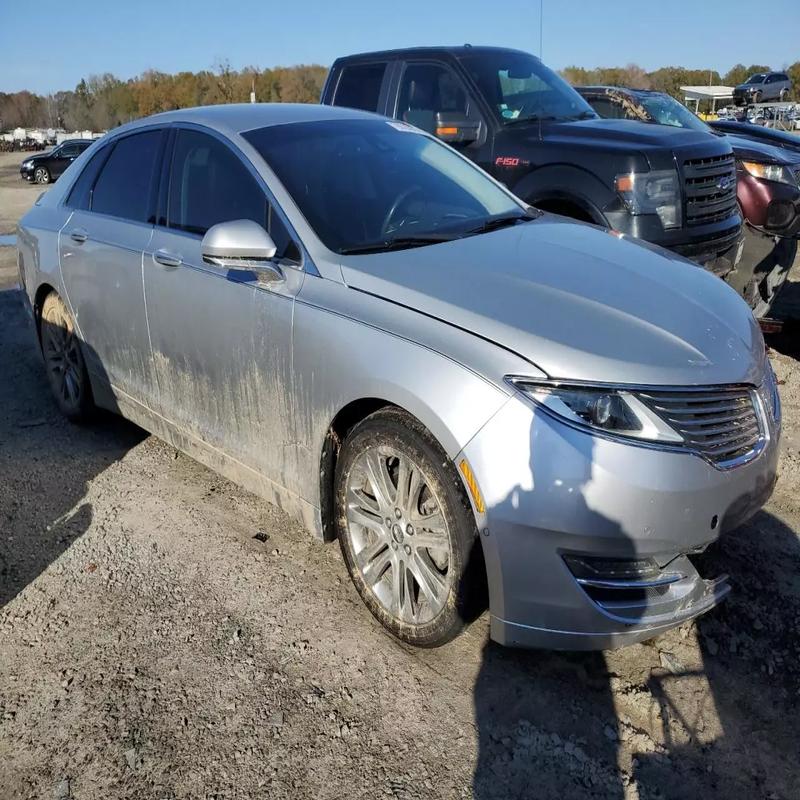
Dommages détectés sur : porte arrière droite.
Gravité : mineur